Polikarpov I-15

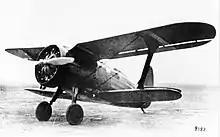
Polikarpov I-15 showing gulled top wing

The design for the 14th fighter for the VVS, the I-14, started as an advanced (for the era) monoplane under the direction of Andrei Tupolev. He grew concerned that the design would not mature, and ordered two backup biplane designs as the I-14A and B just to be safe. Polikarpov had just been released from prison in August 1932, and was handed the I-14A project. When both the I-14 and I-14A were ordered into production, Polikarpov's design, a development of the I-5 fighter became the famous I-15.